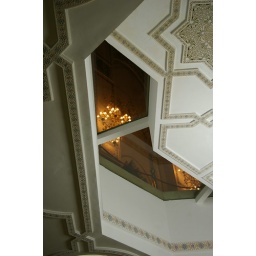
The mosque Hassan II in Casablanca. Looking through the ceiling windows of the bath room into the upper main hall.Casablanca, Marocco